Gilad Shalit

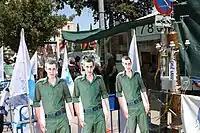
Shalit Protest Tent in Jerusalem, May 2011

In several incidents during 2009, leaders of the campaign to free Shalit demonstrated at the prisons in which Palestinian detainees were held, preventing visits by Palestinian prisoners' families. One such demonstration at the Erez crossing on the Gaza border blocked the passage of food and medicine to the Gaza Strip.